Sikera Valley

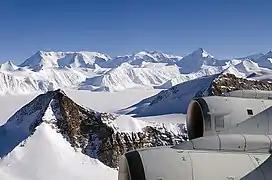
Central Sentinel Range from above Rutford Ice Stream, with Flowers Hills in the foreground, Sikera Valley and Doyran Heights in the middle, and Craddock Massif and Vinson Plateau in the left background

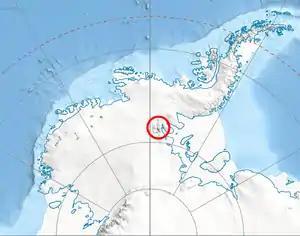
Location of Sentinel Range in West Antarctica

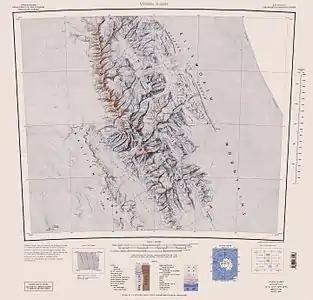
USGS map of Sentinel Range

Sikera Valley (‘Dolina Sikera’ \do-li-'na si-'ke-ra\) is an ice-filled valley spanning 17 km long and 5.7 km wide. The valley is located between Doyran Heights and Flowers Hills on the east side of Sentinel Range in Ellsworth Mountains, Antarctica. A nameless steep 4-km side glacier drains northeastwards from Mount Havener in Doyran Heights, and empties into the upper part of the valley, south of Kostinbrod Pass. The valley ice flows southeastwards towards the Rutford Ice Stream.